Elena Radionova

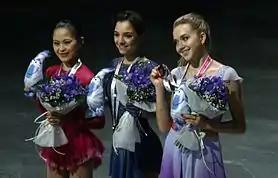
Radionova at the 2015–16 Grand Prix Final podium

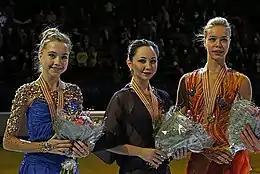
Radionova at the 2015 European Championships podium

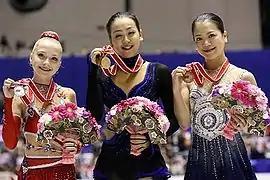
Radionova at the 2013 NHK Trophy podium

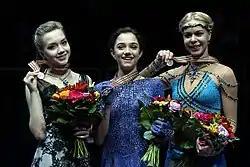
Radionova at the 2016 European Championships podium

Radionova at the 2015 European Championships podium

"GP: Grand Prix; CS: Challenger Series; JGP: Junior Grand Prix"